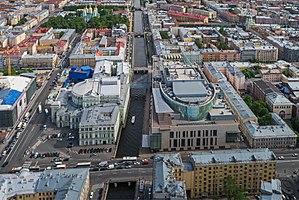
Le canal Kryukov est l'un des canaux du centre de Saint-Pétersbourg.